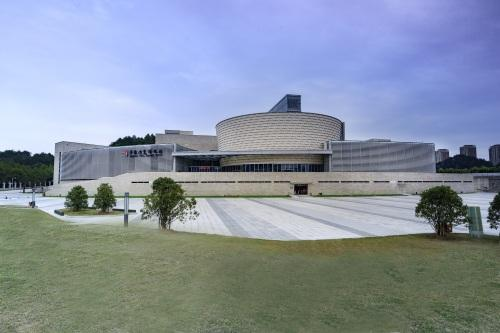
地标名称：景德镇中国陶瓷博物馆
所在城市：景德镇市·昌江区